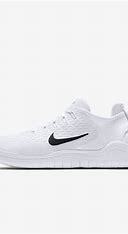
Brand: Nike
Model: Free RN 2018